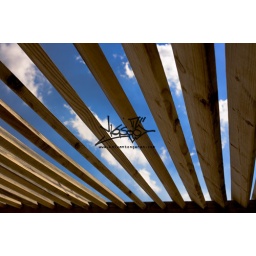
A wooden roof with a blue cloudy sky in the background.